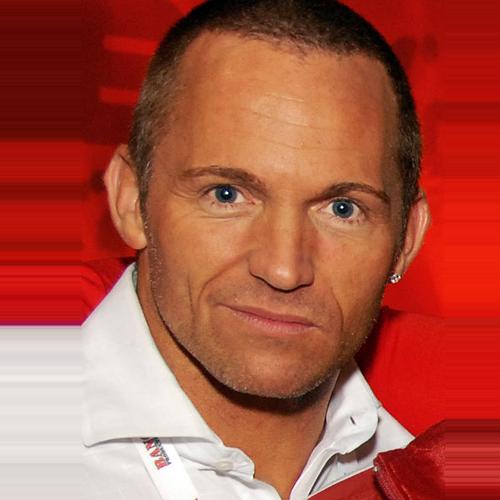
Age: 41